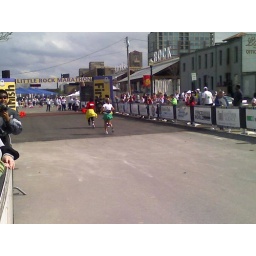
Little Rock Marathon - I'm in green skirt, passed those two girls